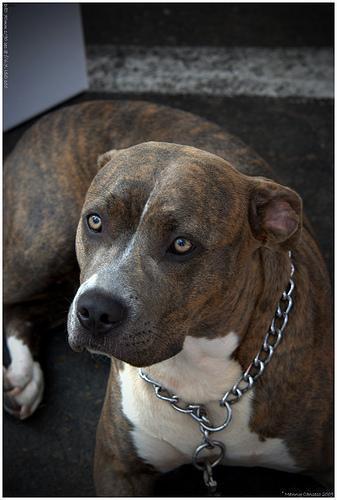
american pit bull terrier